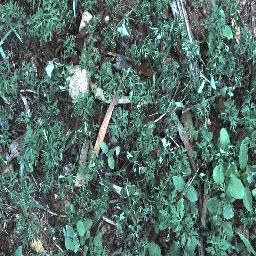
Label: negative